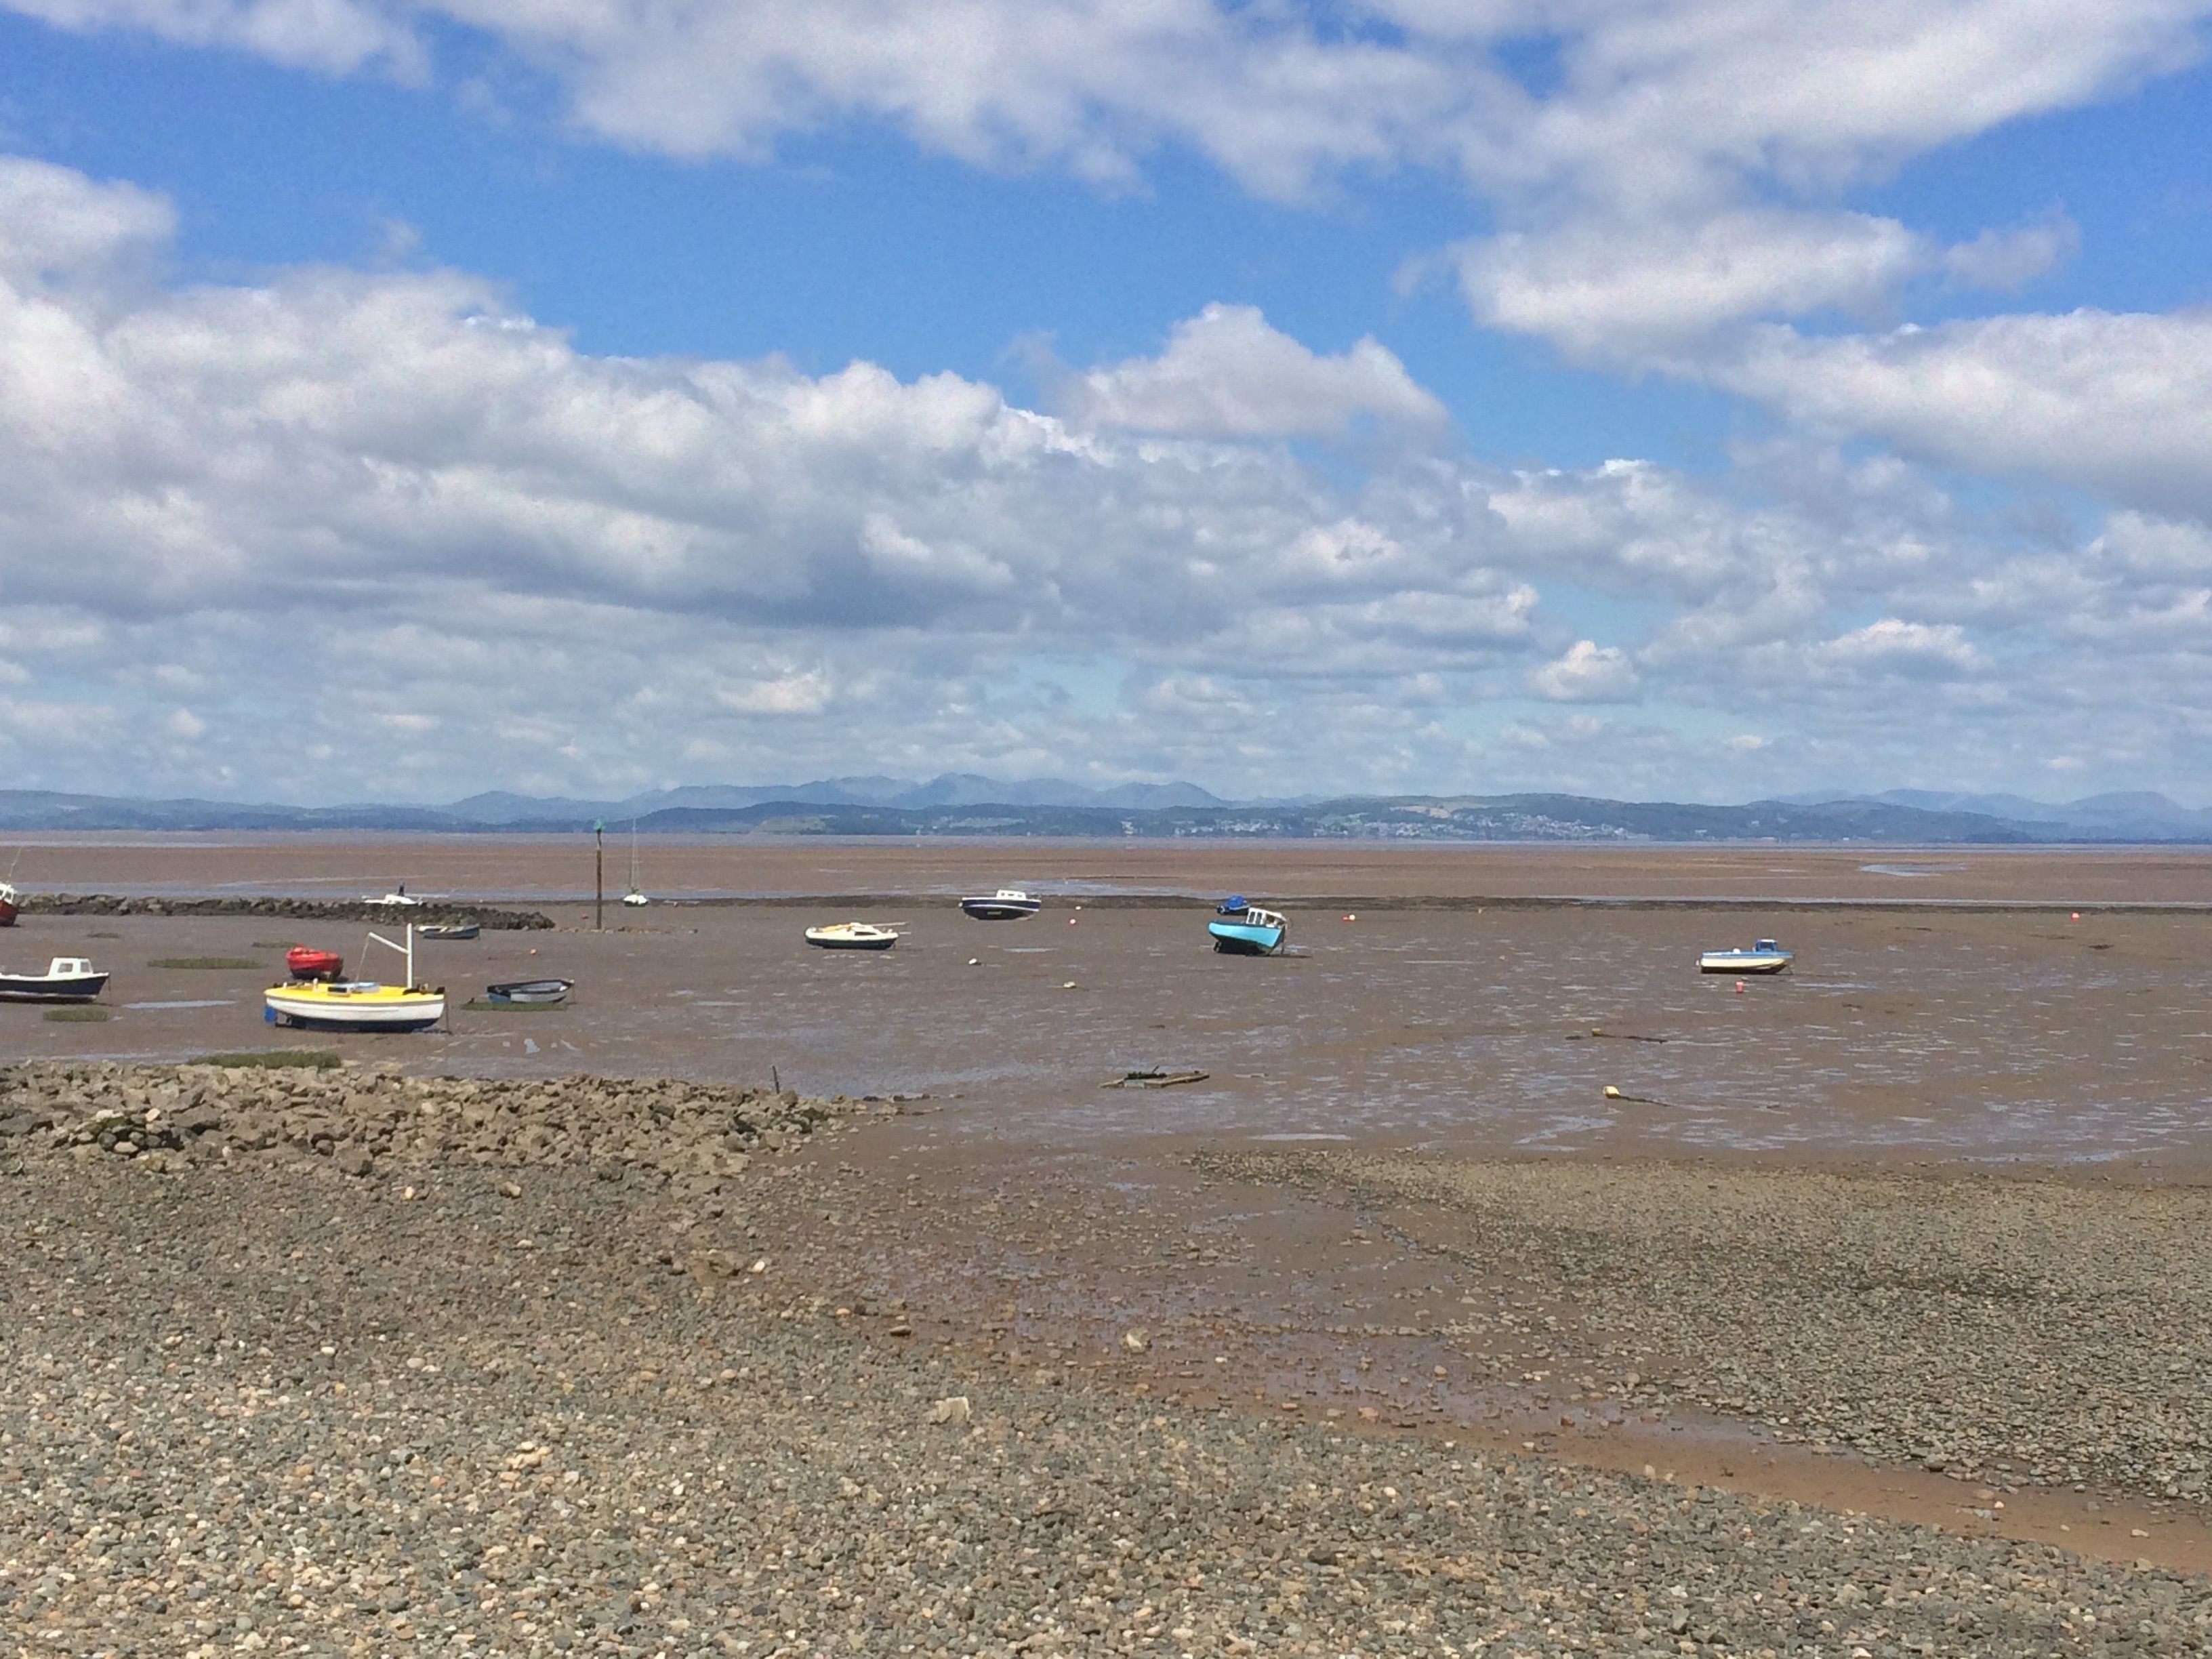
beach, sea, coast, sand, ocean, horizon, shore, bay, body of water, wetland, habitat, cape, mudflat, natural environment